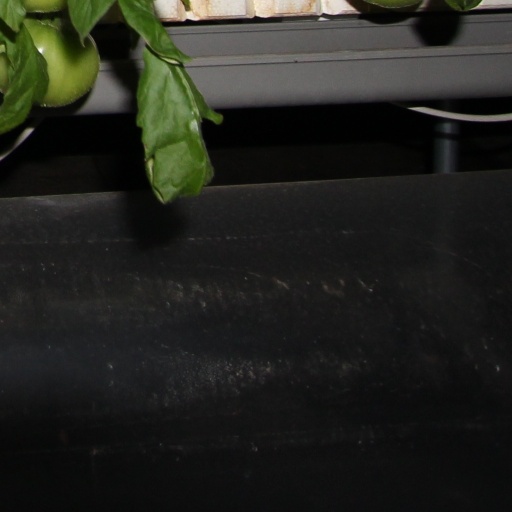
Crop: tomato